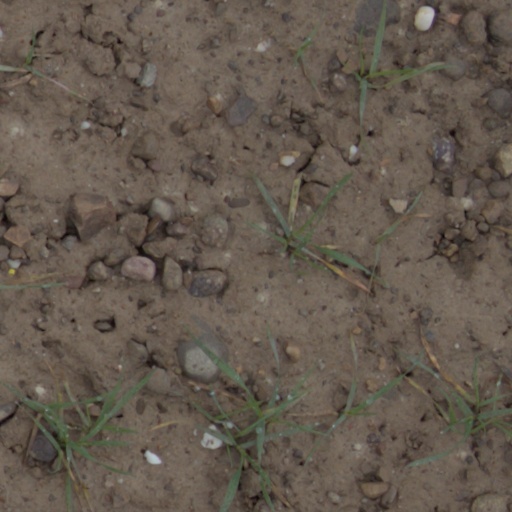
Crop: wheat